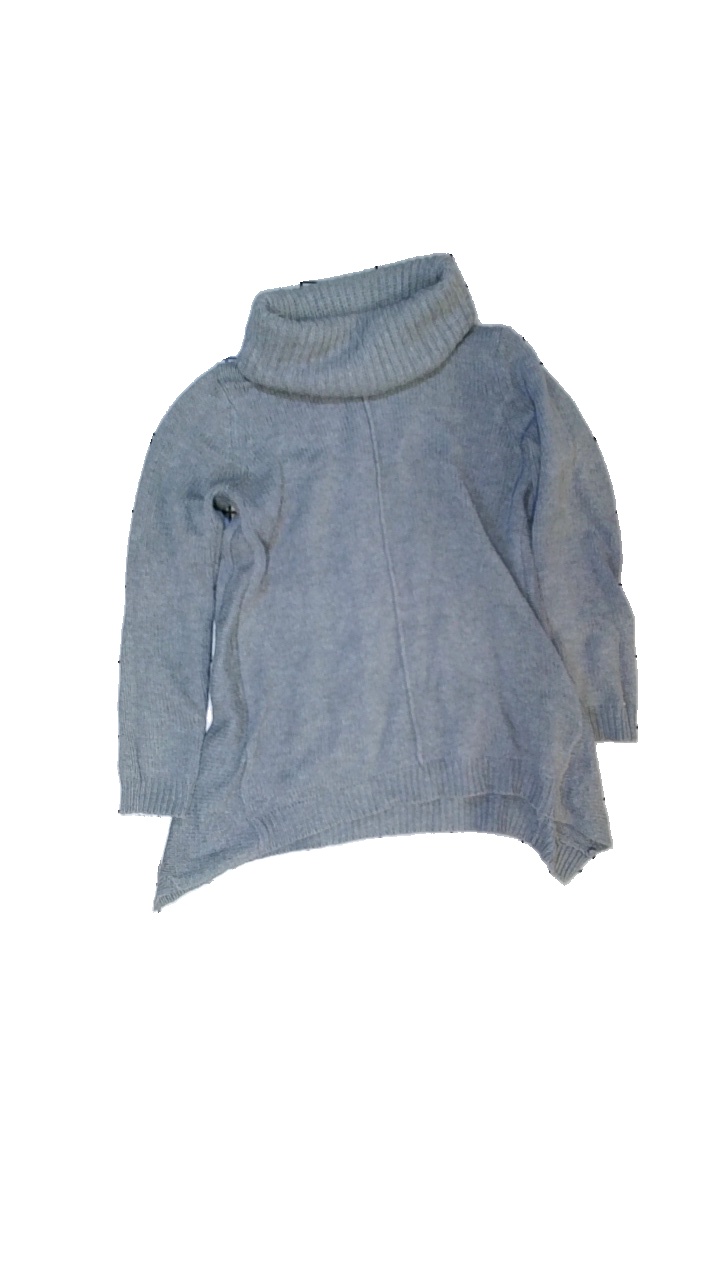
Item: Sweater (Ladies)
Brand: Gina Tricot
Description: grå stickad tröja med hög krage, nopprig
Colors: Grey
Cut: Regular, Turtle neck
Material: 67% acrylic 23% polyamid 10% wool
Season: All
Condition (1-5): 2
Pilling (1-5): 2
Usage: Export
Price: <50